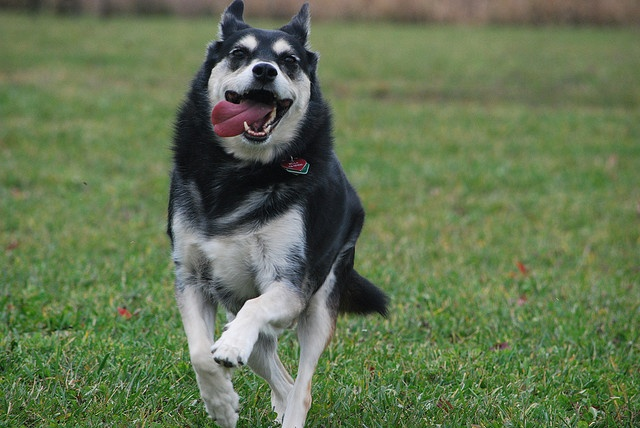
A black and white dog walking across a lush green field.
A german shephard is running in a field.
A dog with his tongue out running through the grass.
a black and white dog running along the field
BLACK AND WHITE DOG RUNNING WITH TONGUE HANGING OUT OF ITS MOUTH